Villaines-la-Gonais

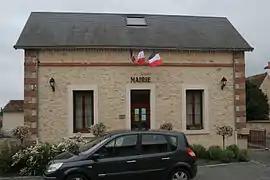
The town hall of Villaines-la-Gonais

Villaines-la-Gonais is a commune in the Sarthe department in the region of Pays de la Loire in north-western France.